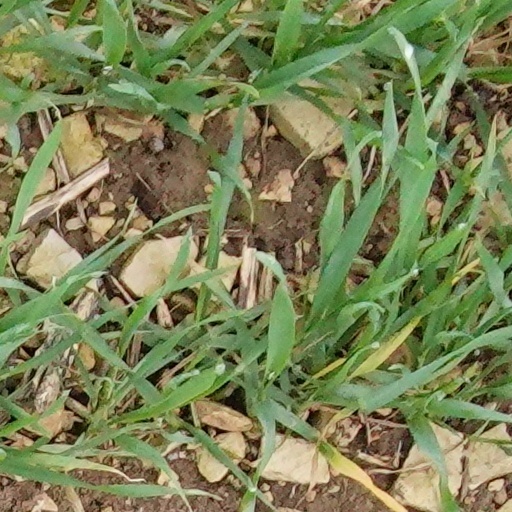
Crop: wheat